Biblio-Mat

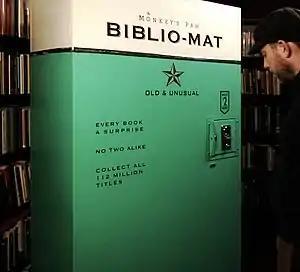

Stephen Fowler, owner of The Monkey's Paw, and his friend Craig Small conceived of the Biblio-Mat in 2012. Fowler, looking for ways to attract customers to his shop’s booth at an upcoming street fair, shared with Small his idea of painting a large cardboard box to look like a vending machine, inside of which an assistant would drop an old random book out of a slot in exchange for a coin. Small loved the idea, but proposed creating a real mechanized vending machine instead. The Biblio-Mat was installed at The Monkey’s Paw in November of 2012. The original price to vend a book was CDN$2. In 2022, the price was increased to $5.